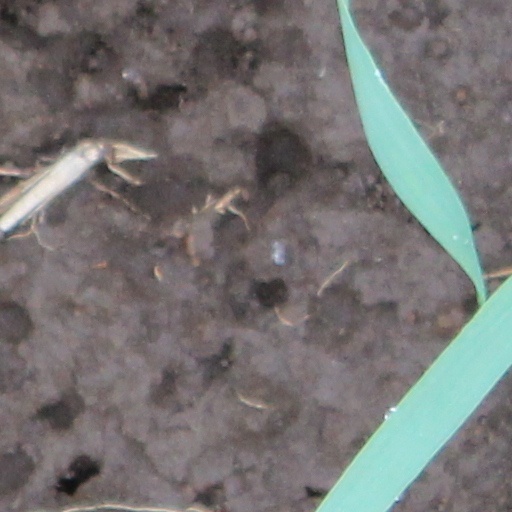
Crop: wheat